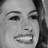
Emotion: happy